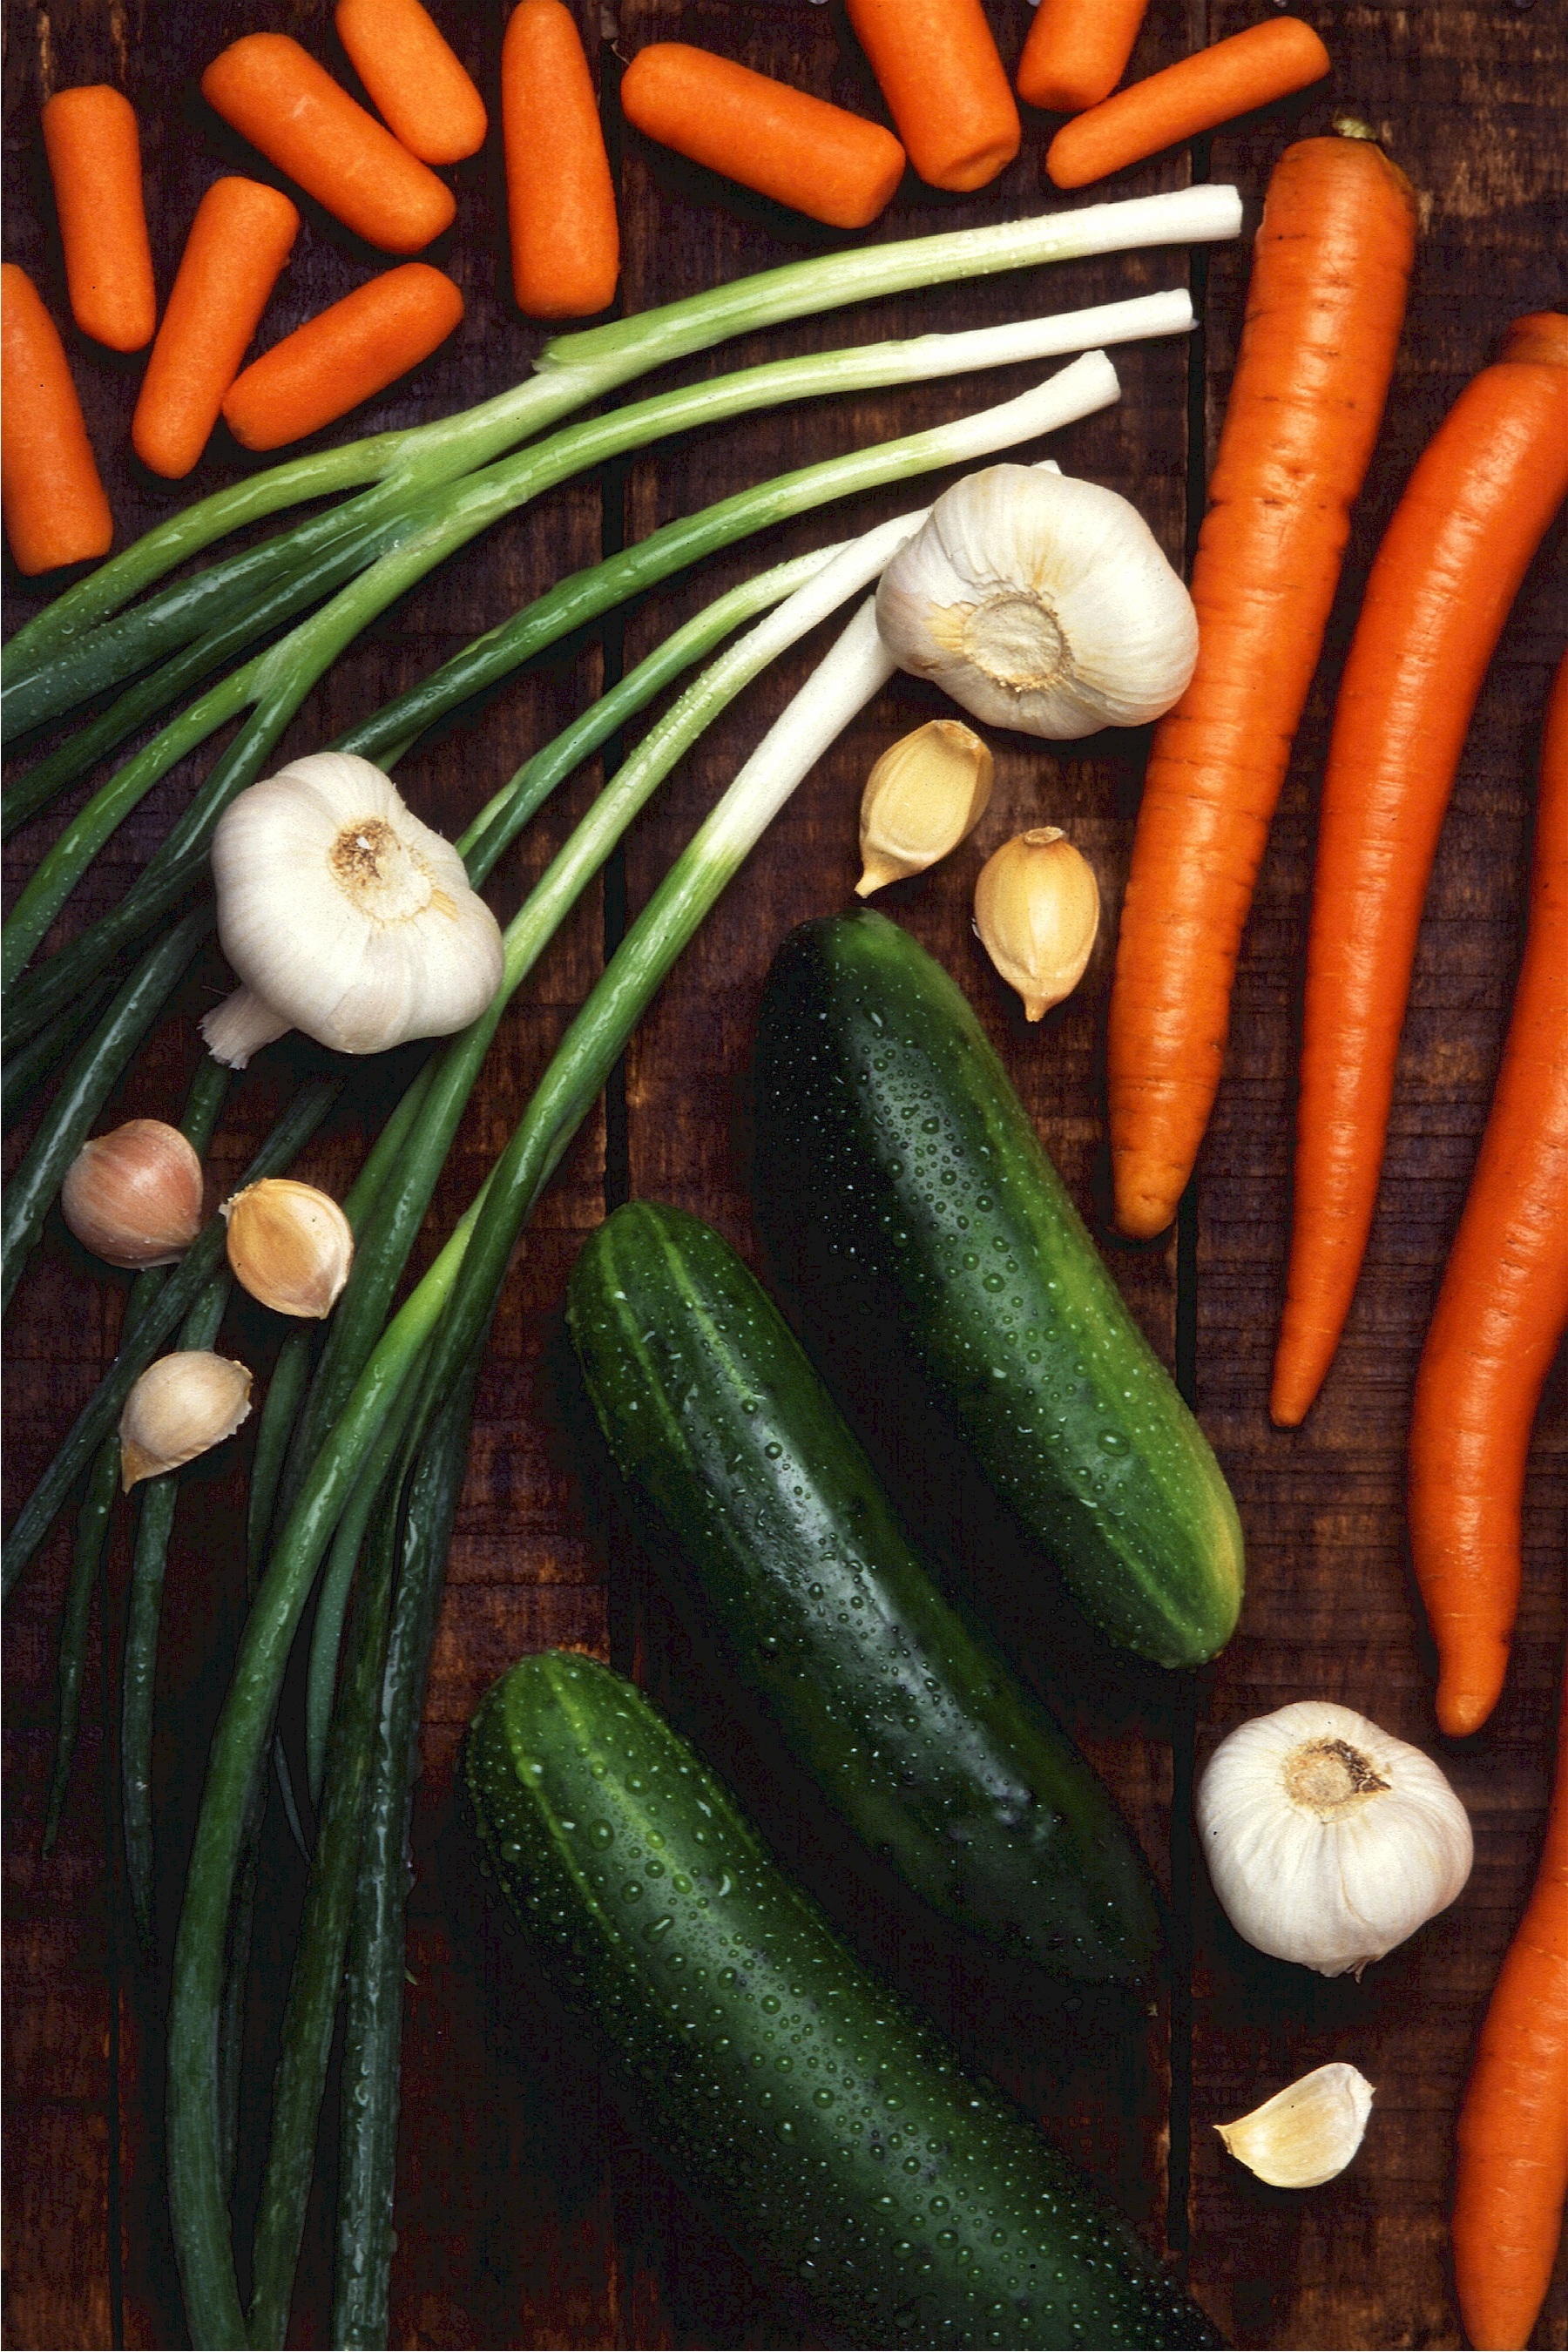
food, salad, cooking, garlic, produce, vegetable, fresh, garden, healthy, nutrition, vegetables, vitamins, onions, carrots, cucumbers, flowering plant, nutrients, land plant